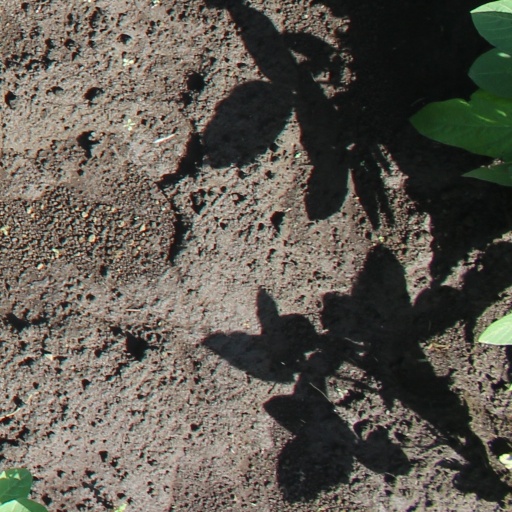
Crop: soybean